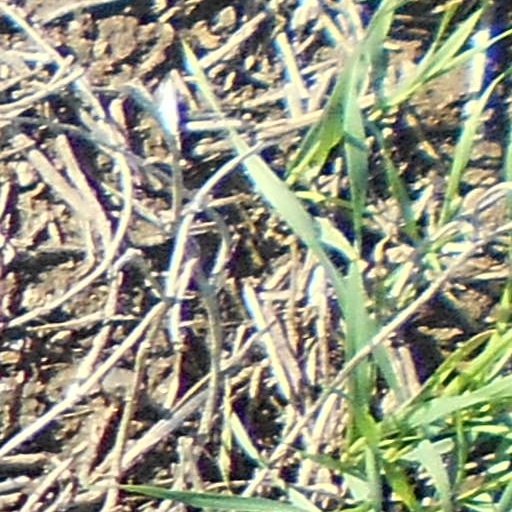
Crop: wheat